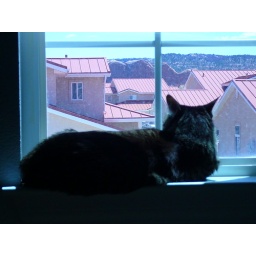
Morning retreat. She goes to the master bedroom window in the afternoon (Western oriented.)